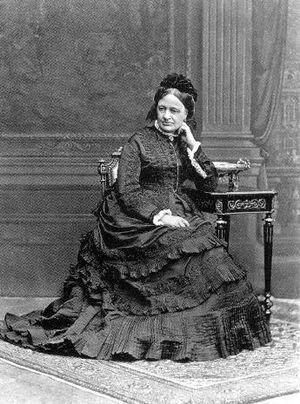
L’appellation d’« épouse du prétendant légitimiste » est le titre non officiel donné au conjoint du prétendant légitimiste à la Couronne de France. Pour les légitimistes, il s’agit de la reine de France et de Navarre.
Marie-Thérèse, princesse de Modène, princesse royale de Hongrie et de Bohême, et archiduchesse d’Autriche-Este, est née le 14 juillet 1817 et morte le 25 mars 1886. Fille du duc François IV de Modène et de Marie-Béatrice de Savoie, elle épouse en 1846 Henri d'Artois, comte de Chambord, prétendant légitimiste au trône de France sous le nom d'« Henri V ».